Pushpa: The Rise

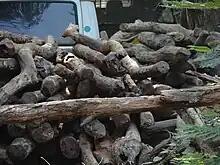
The plot revolves around the smuggling of red sandalwood (image pictured).

Sukumar described the storyline as follows: "The red sanders heist in the hills of Andhra is a convoluted nexus that unfurls in the course of the narrative through a coolie-turned-smuggler." Sukumar explored the subject of red sandalwood smuggling when he read about such incidents in Andhra Pradesh years ago. Sukumar did his research and thought of developing the project as a web series. However, he later decided to turn the project into a feature film. He personally went for location scouting across Nallamala Hills, as the film is set in Rayalaseema and Nellore, and the plot revolves around red sanders smuggling. Since most of the film takes place in a rural backdrop, Allu Arjun was reported to have learned the Chittoor accent for the film, and the makers hired a team from Bollywood to work on his look. Seshachalam forest, located in the hilly region of Tirumala, serves as the backdrop for the story. Polish cinematographer Miroslaw Kuba Brozek, who worked for "Nani's Gangleader" (2019) was signed for the film. Karthika Srinivas performed the film's editing, whereas Mounika and Ramakrishna, the art directors of Sukumar's previous film "Rangasthalam" (2018) were chosen for production design. Resul Pookutty signed for the film's sound design, along with Vijay Kumar. The film's title "Pushpa" was officially announced on 8 April 2020, on the occasion of Allu Arjun's birthday, and a poster was also released.